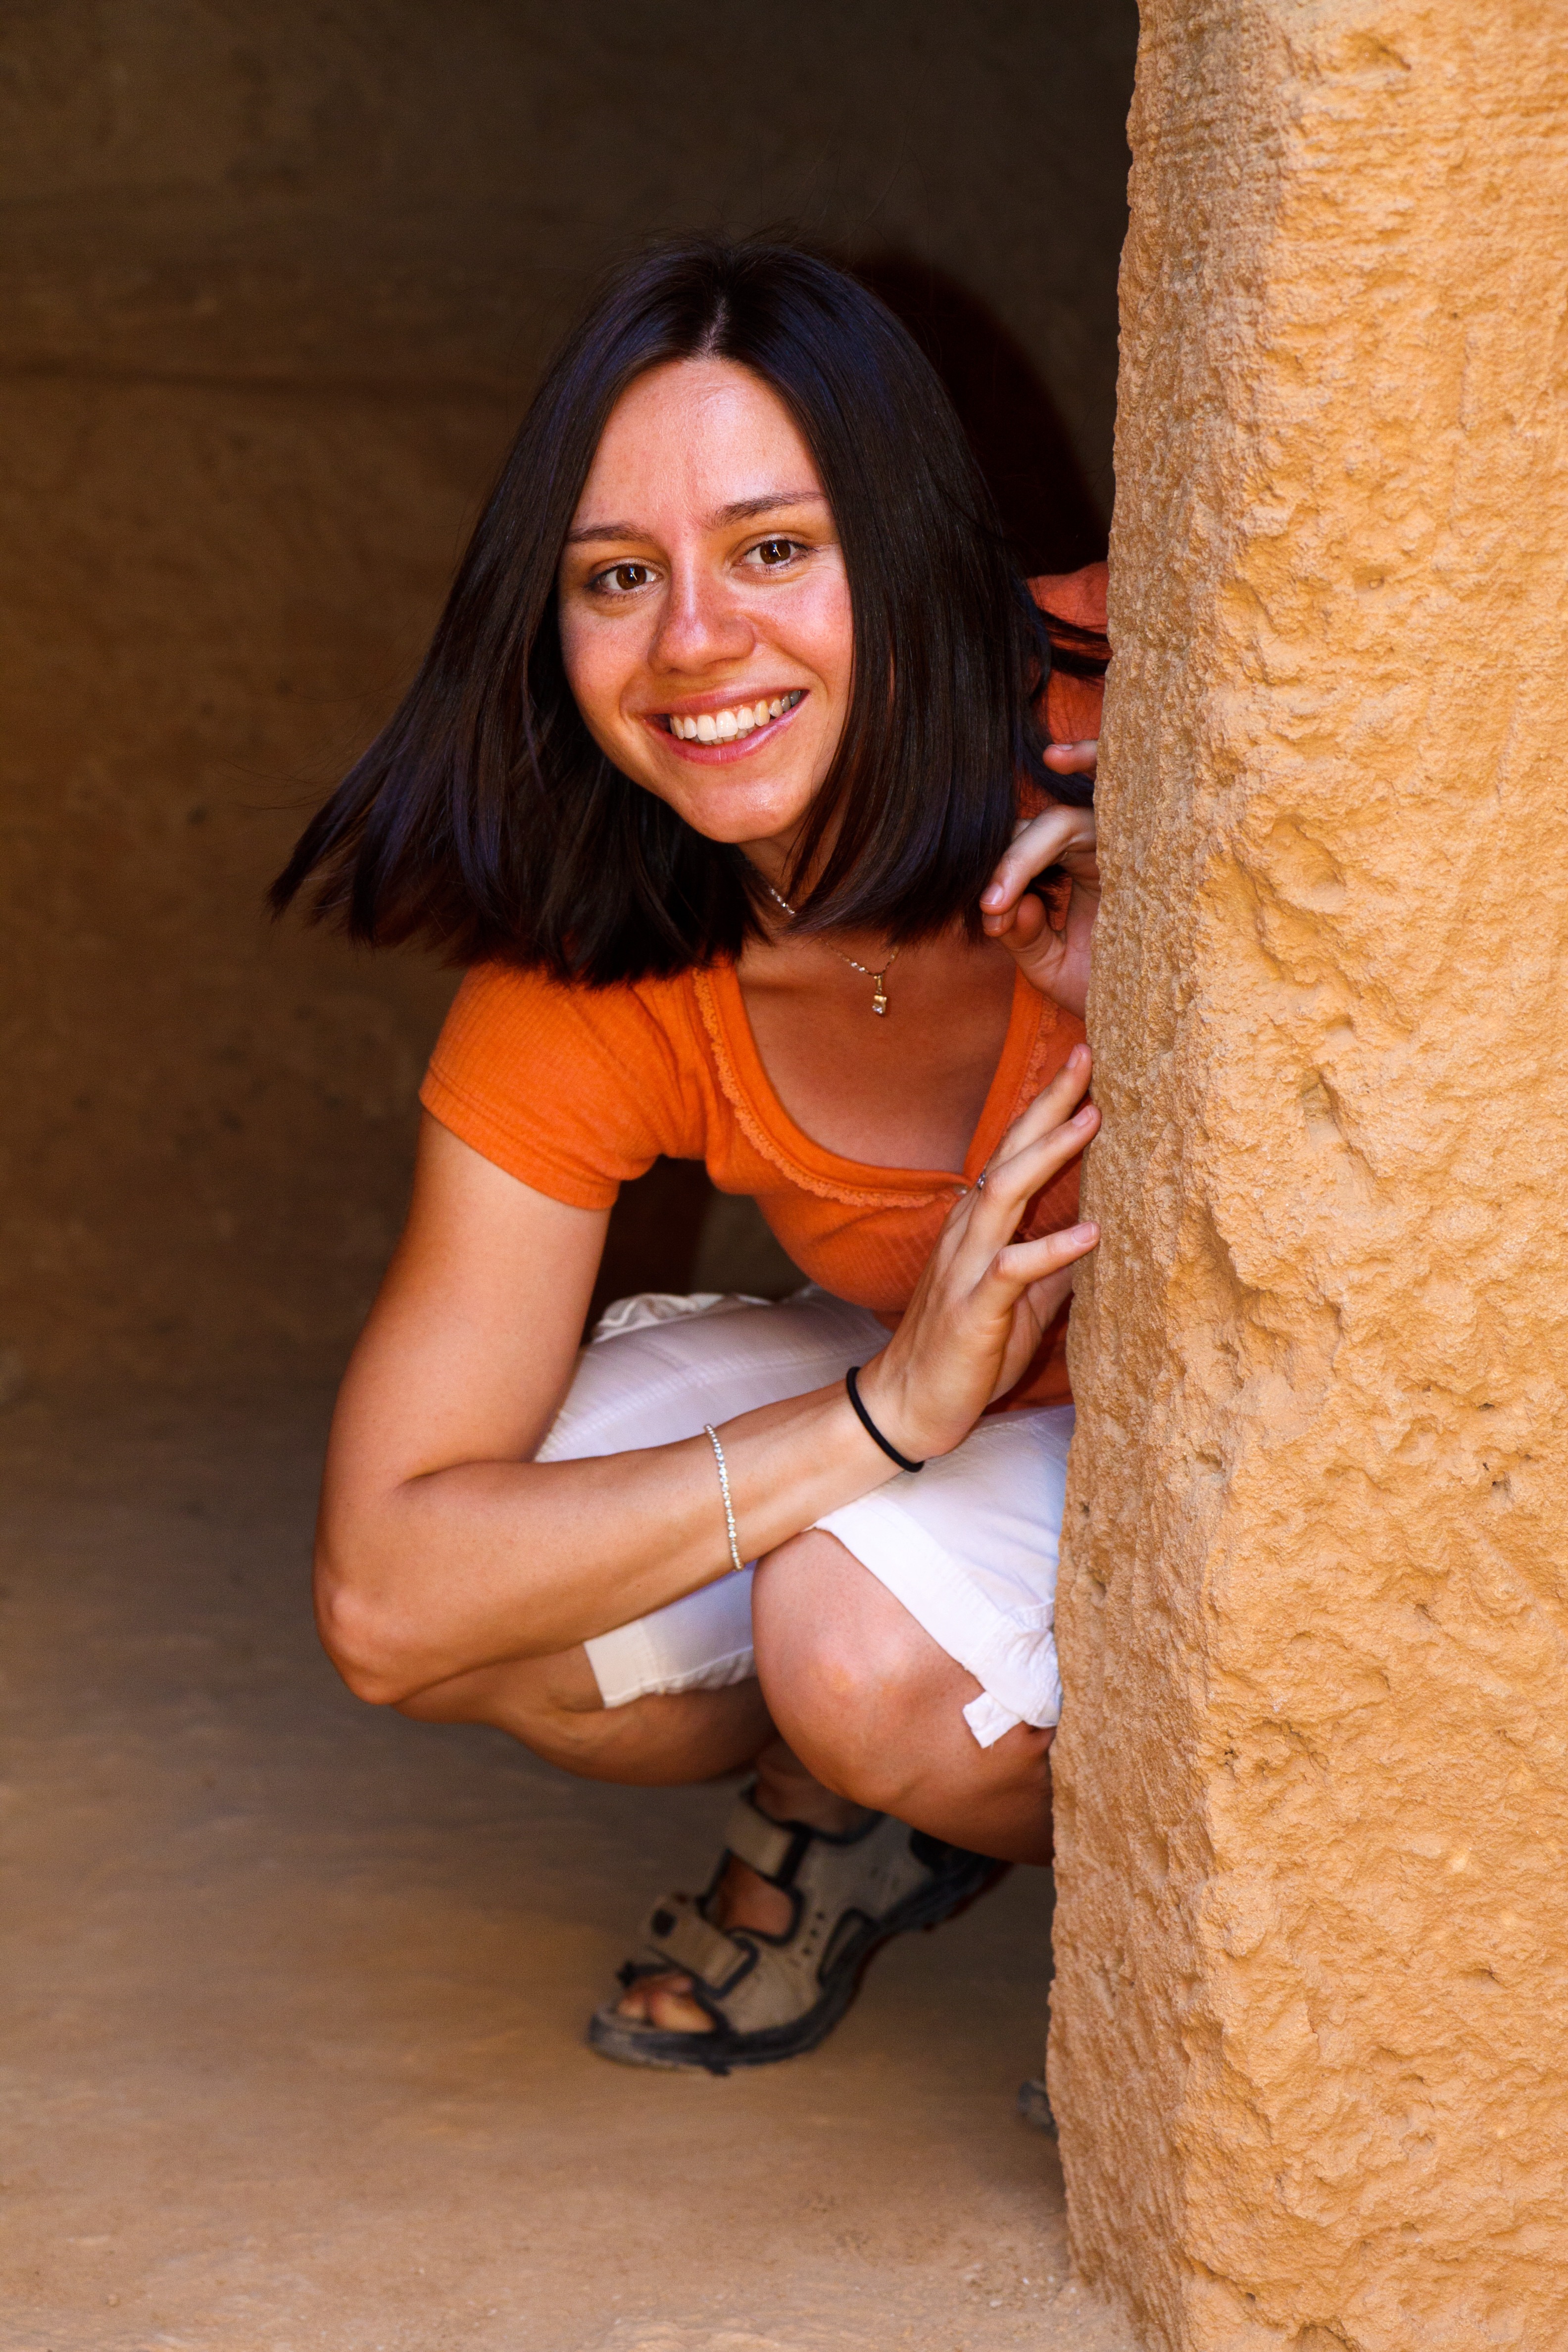
hand, person, people, girl, woman, hair, photography, cute, looking, female, leg, portrait, model, young, sitting, fashion, clothing, lady, hairstyle, smiling, smile, human body, caucasian, face, eyes, fun, happy, photograph, skin, beauty, pretty, seek, peekaboo, peek, photo shoot, portrait photography, human positions, art model